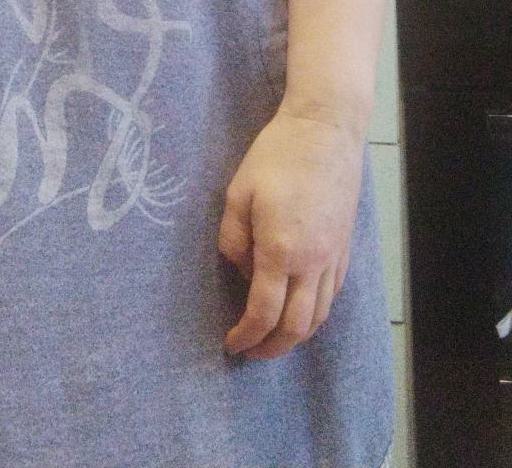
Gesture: no_gesture